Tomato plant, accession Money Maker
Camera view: tilt-top (135 deg); turntable rotation: 330 degrees
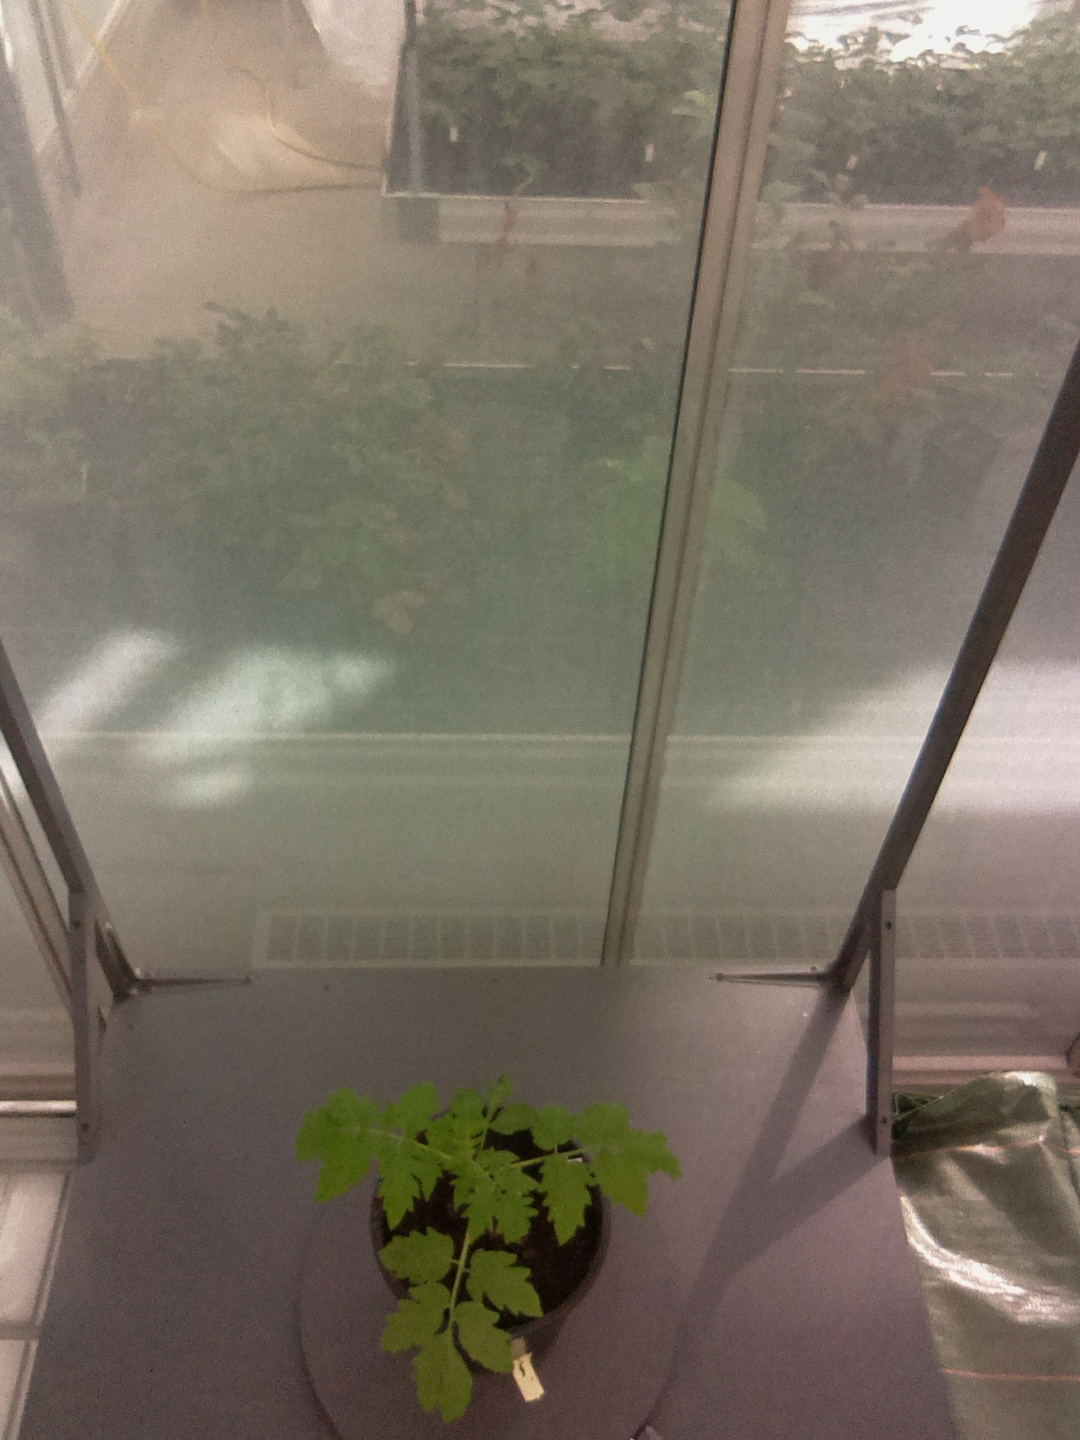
BBCH growth stage 13: 6 of true leaves visible